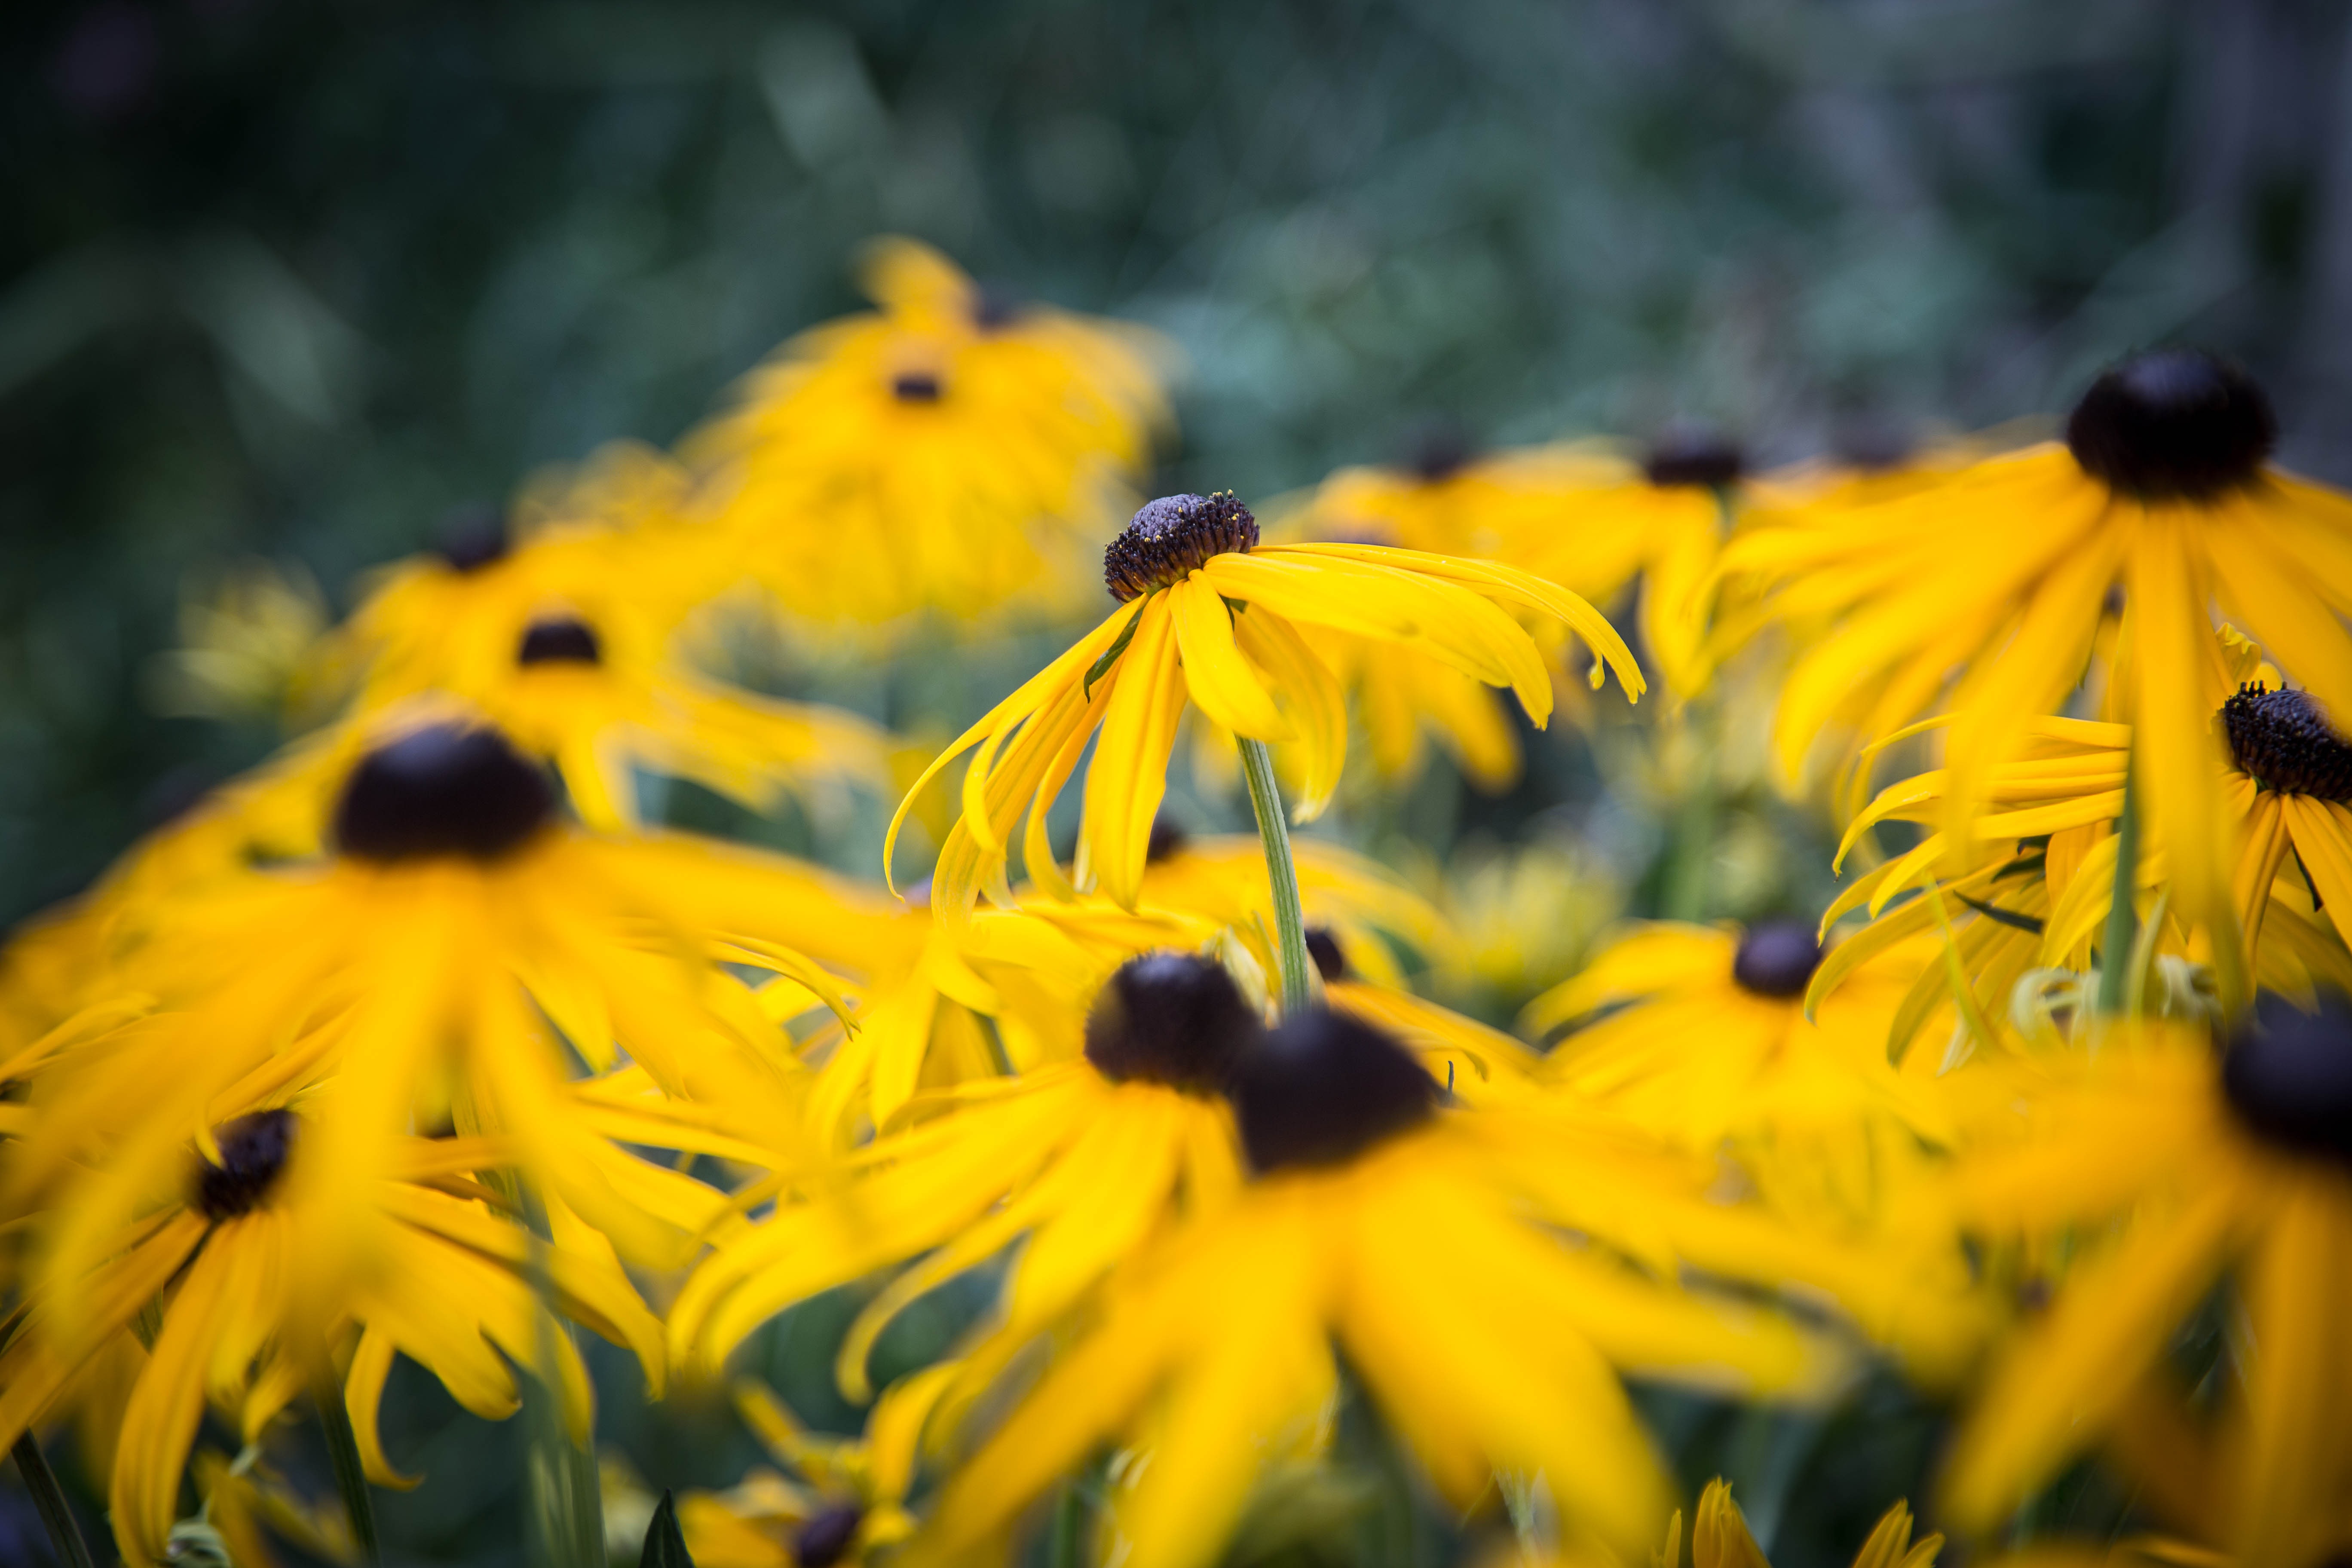
nature, blossom, plant, field, meadow, leaf, flower, petal, bloom, insect, autumn, botany, yellow, garden, flora, sunflower, wildflower, close up, echinacea, macro photography, flowering plant, daisy family, yellow coneflower, close up summer garden, land plant